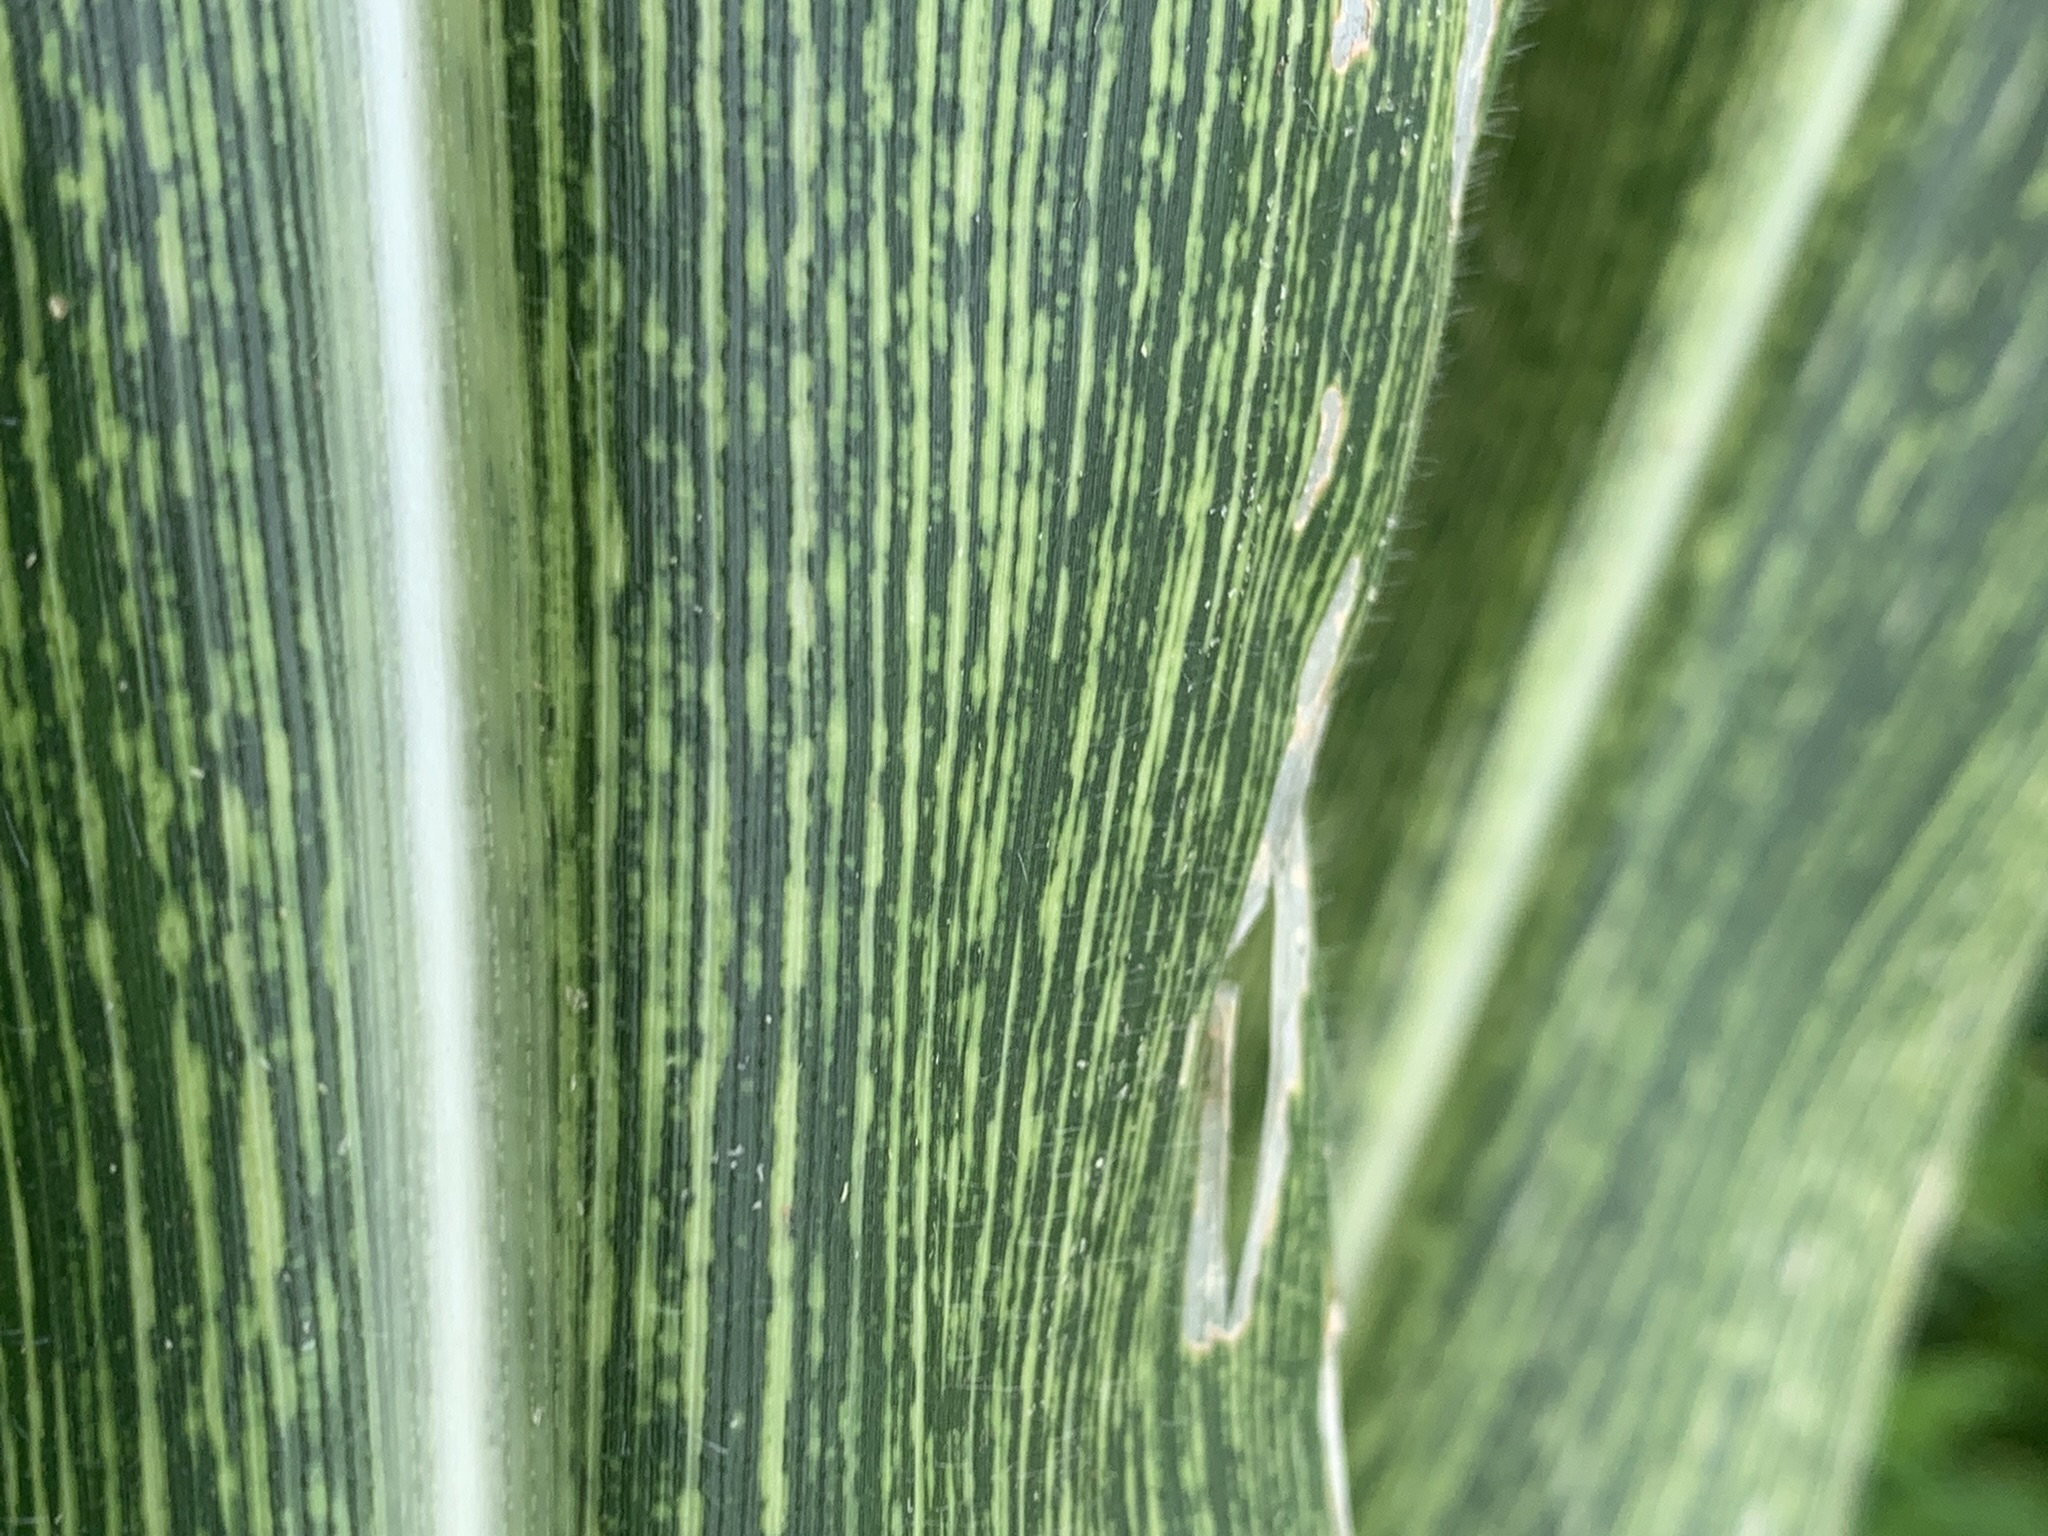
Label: MSV